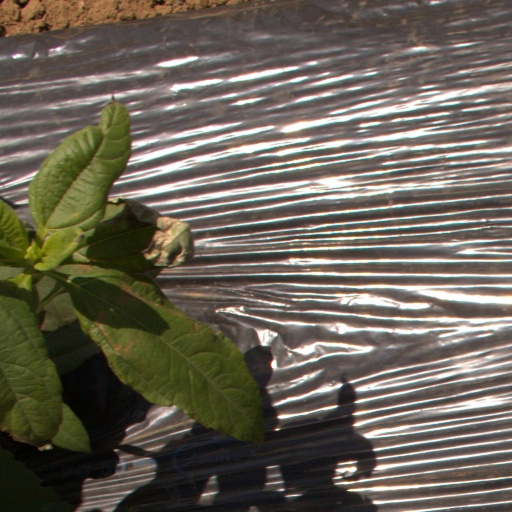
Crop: Jerusalem artichoke